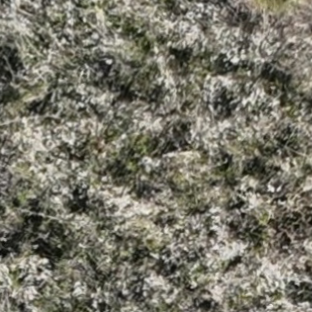
Month: october